Bee smoker

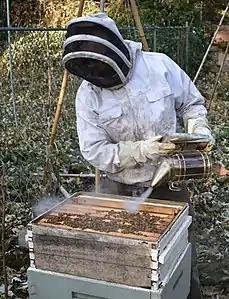
A beekeeper smoking a hive.

The fact that smoke calms bees has been known since ancient times; however, the scientific explanation was unknown until the 20th century and is still not fully understood. Smoke masks alarm pheromones which include various chemicals, e.g., isopentyl acetate that are released by guard bees or bees that are injured during a beekeeper's inspection. The smoke creates an opportunity for the beekeeper to open the beehive and work while the colony's defensive response is interrupted. In addition, smoke initiates a feeding response in anticipation of possible hive abandonment due to fire.